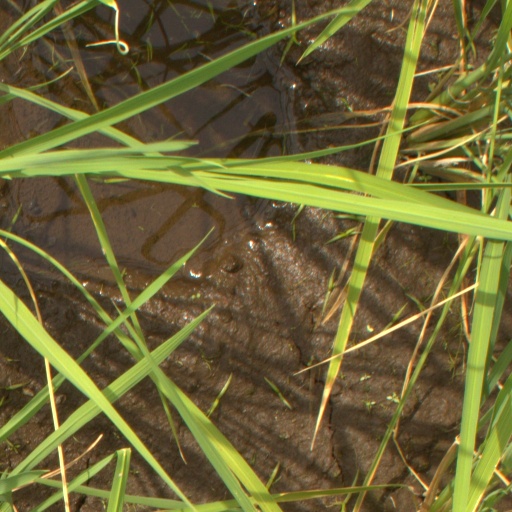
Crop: rice